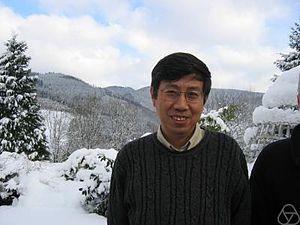
Tian Gang est un mathématicien sino-américain et membre de l'Académie américaine des arts et des sciences. Il est connu pour ses contributions en analyse géométrique et en cohomologie quantique, en particulier les invariants de Gromov-Witten, parmi d'autres domaines.